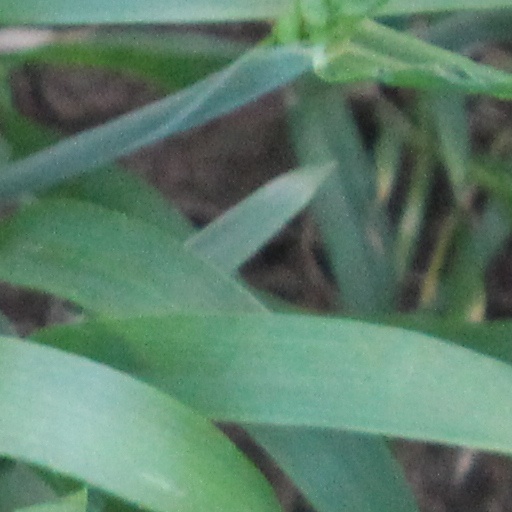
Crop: wheat